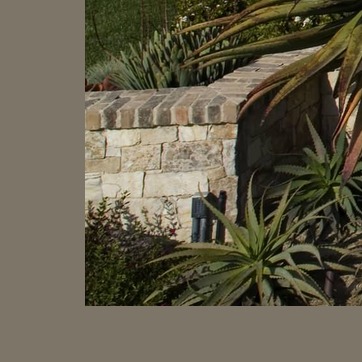
Material: stone